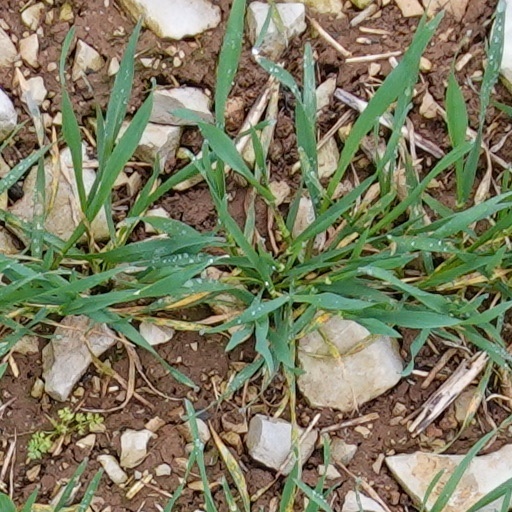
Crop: wheat